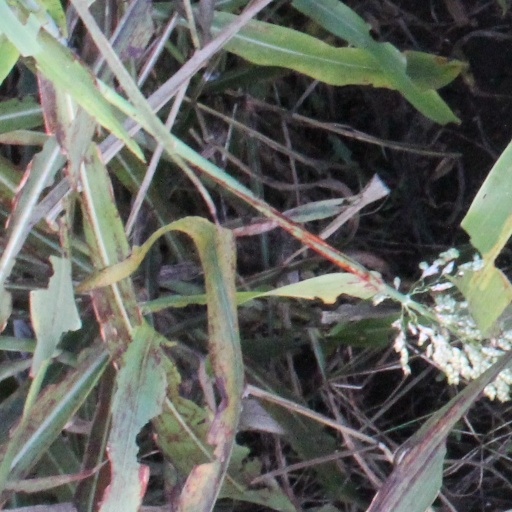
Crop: sorghum